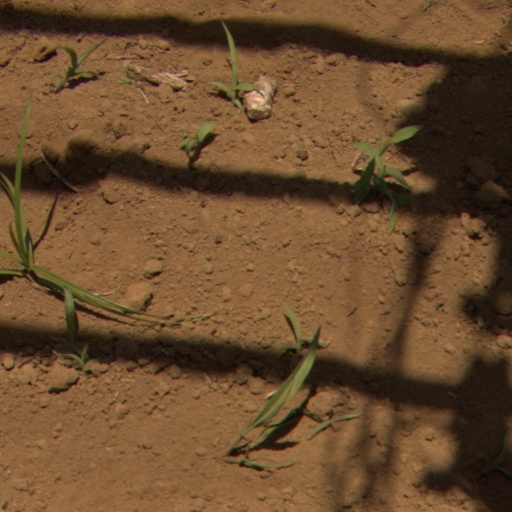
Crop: Jerusalem artichoke